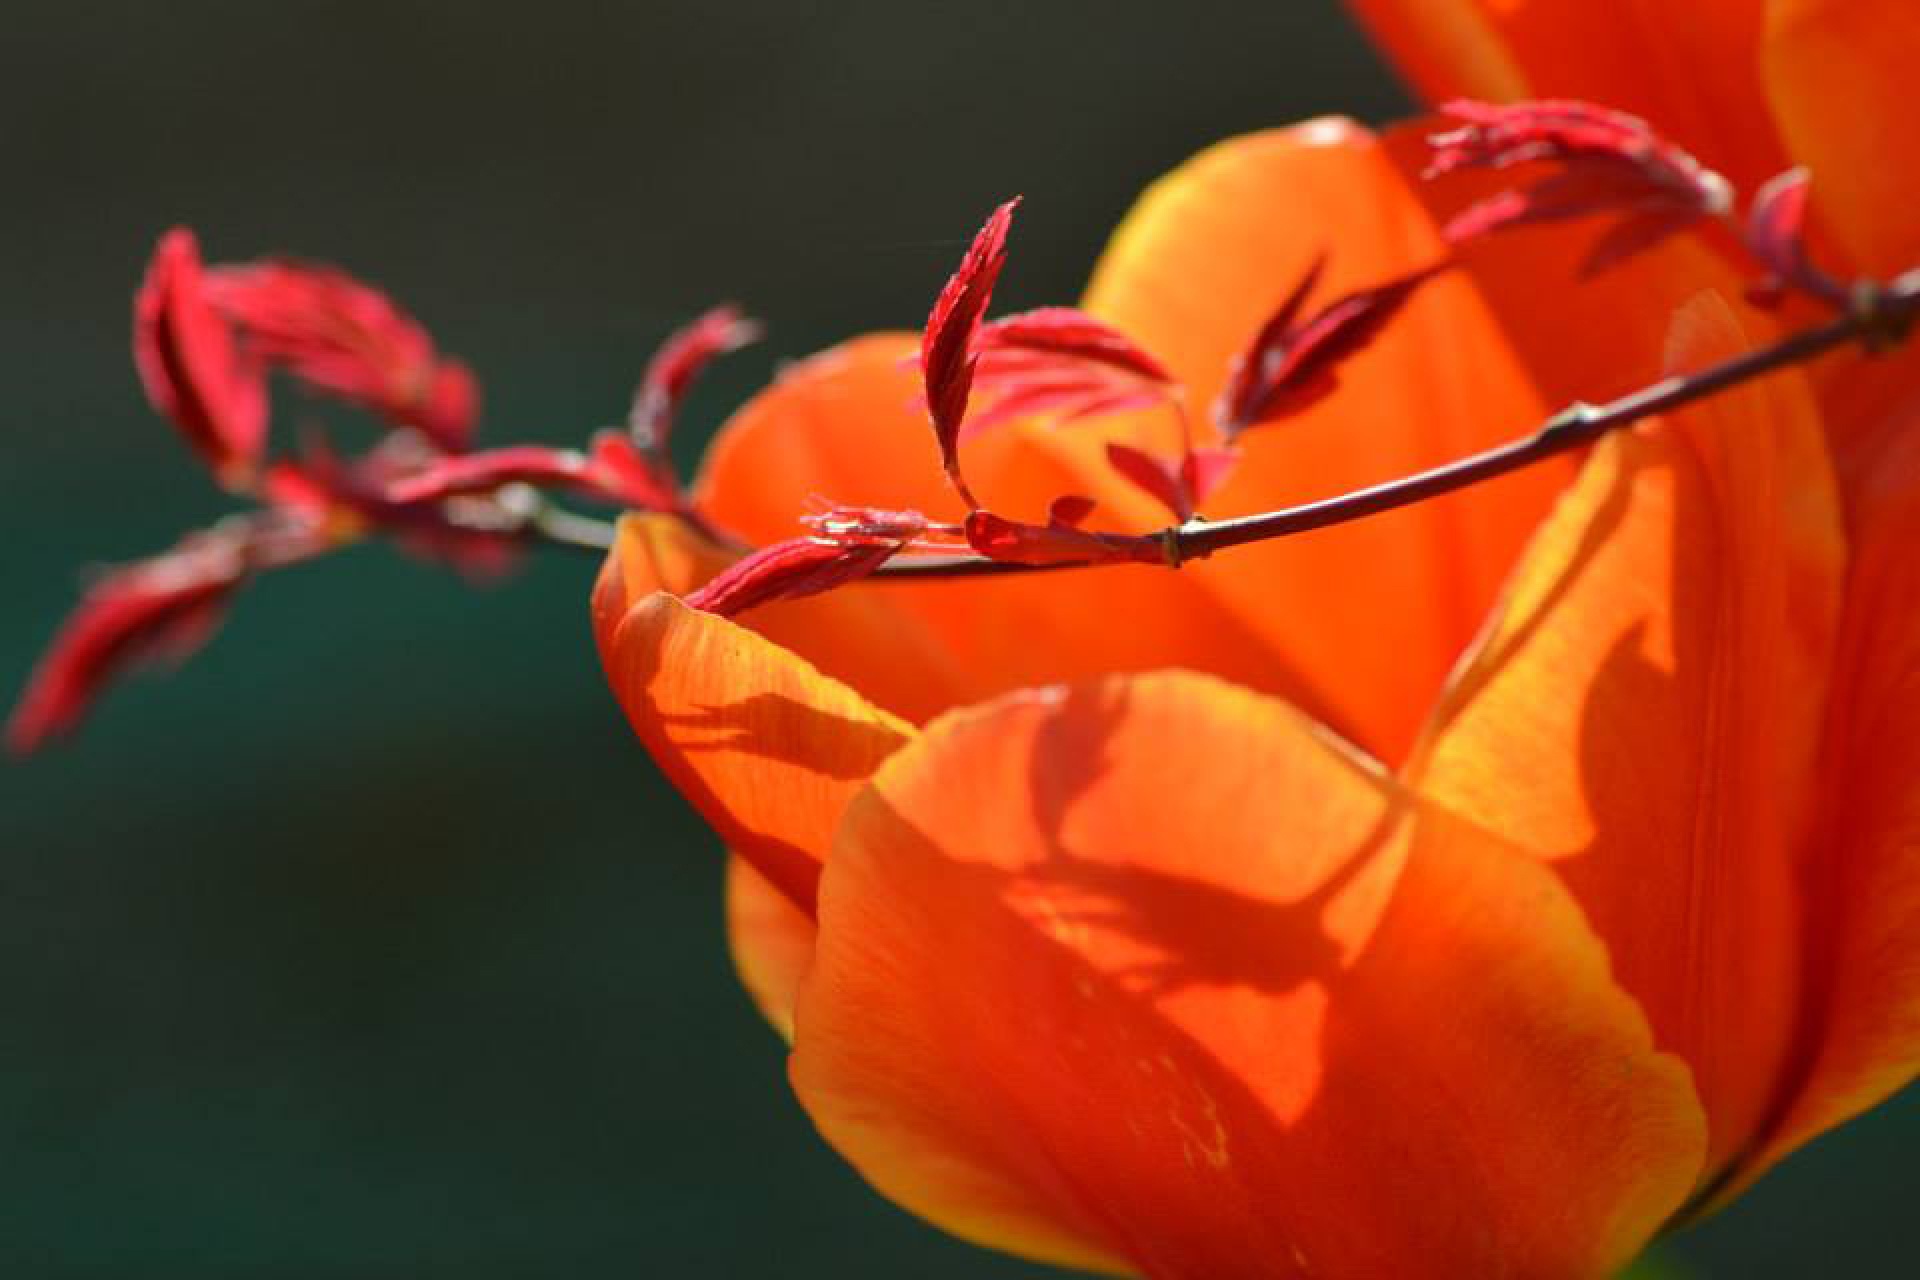
plant, photography, flower, petal, tulip, rose, red, yellow, flora, maple, close up, macro photography, flowering plant, plant stem, land plant